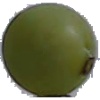
Label: Grape White 4